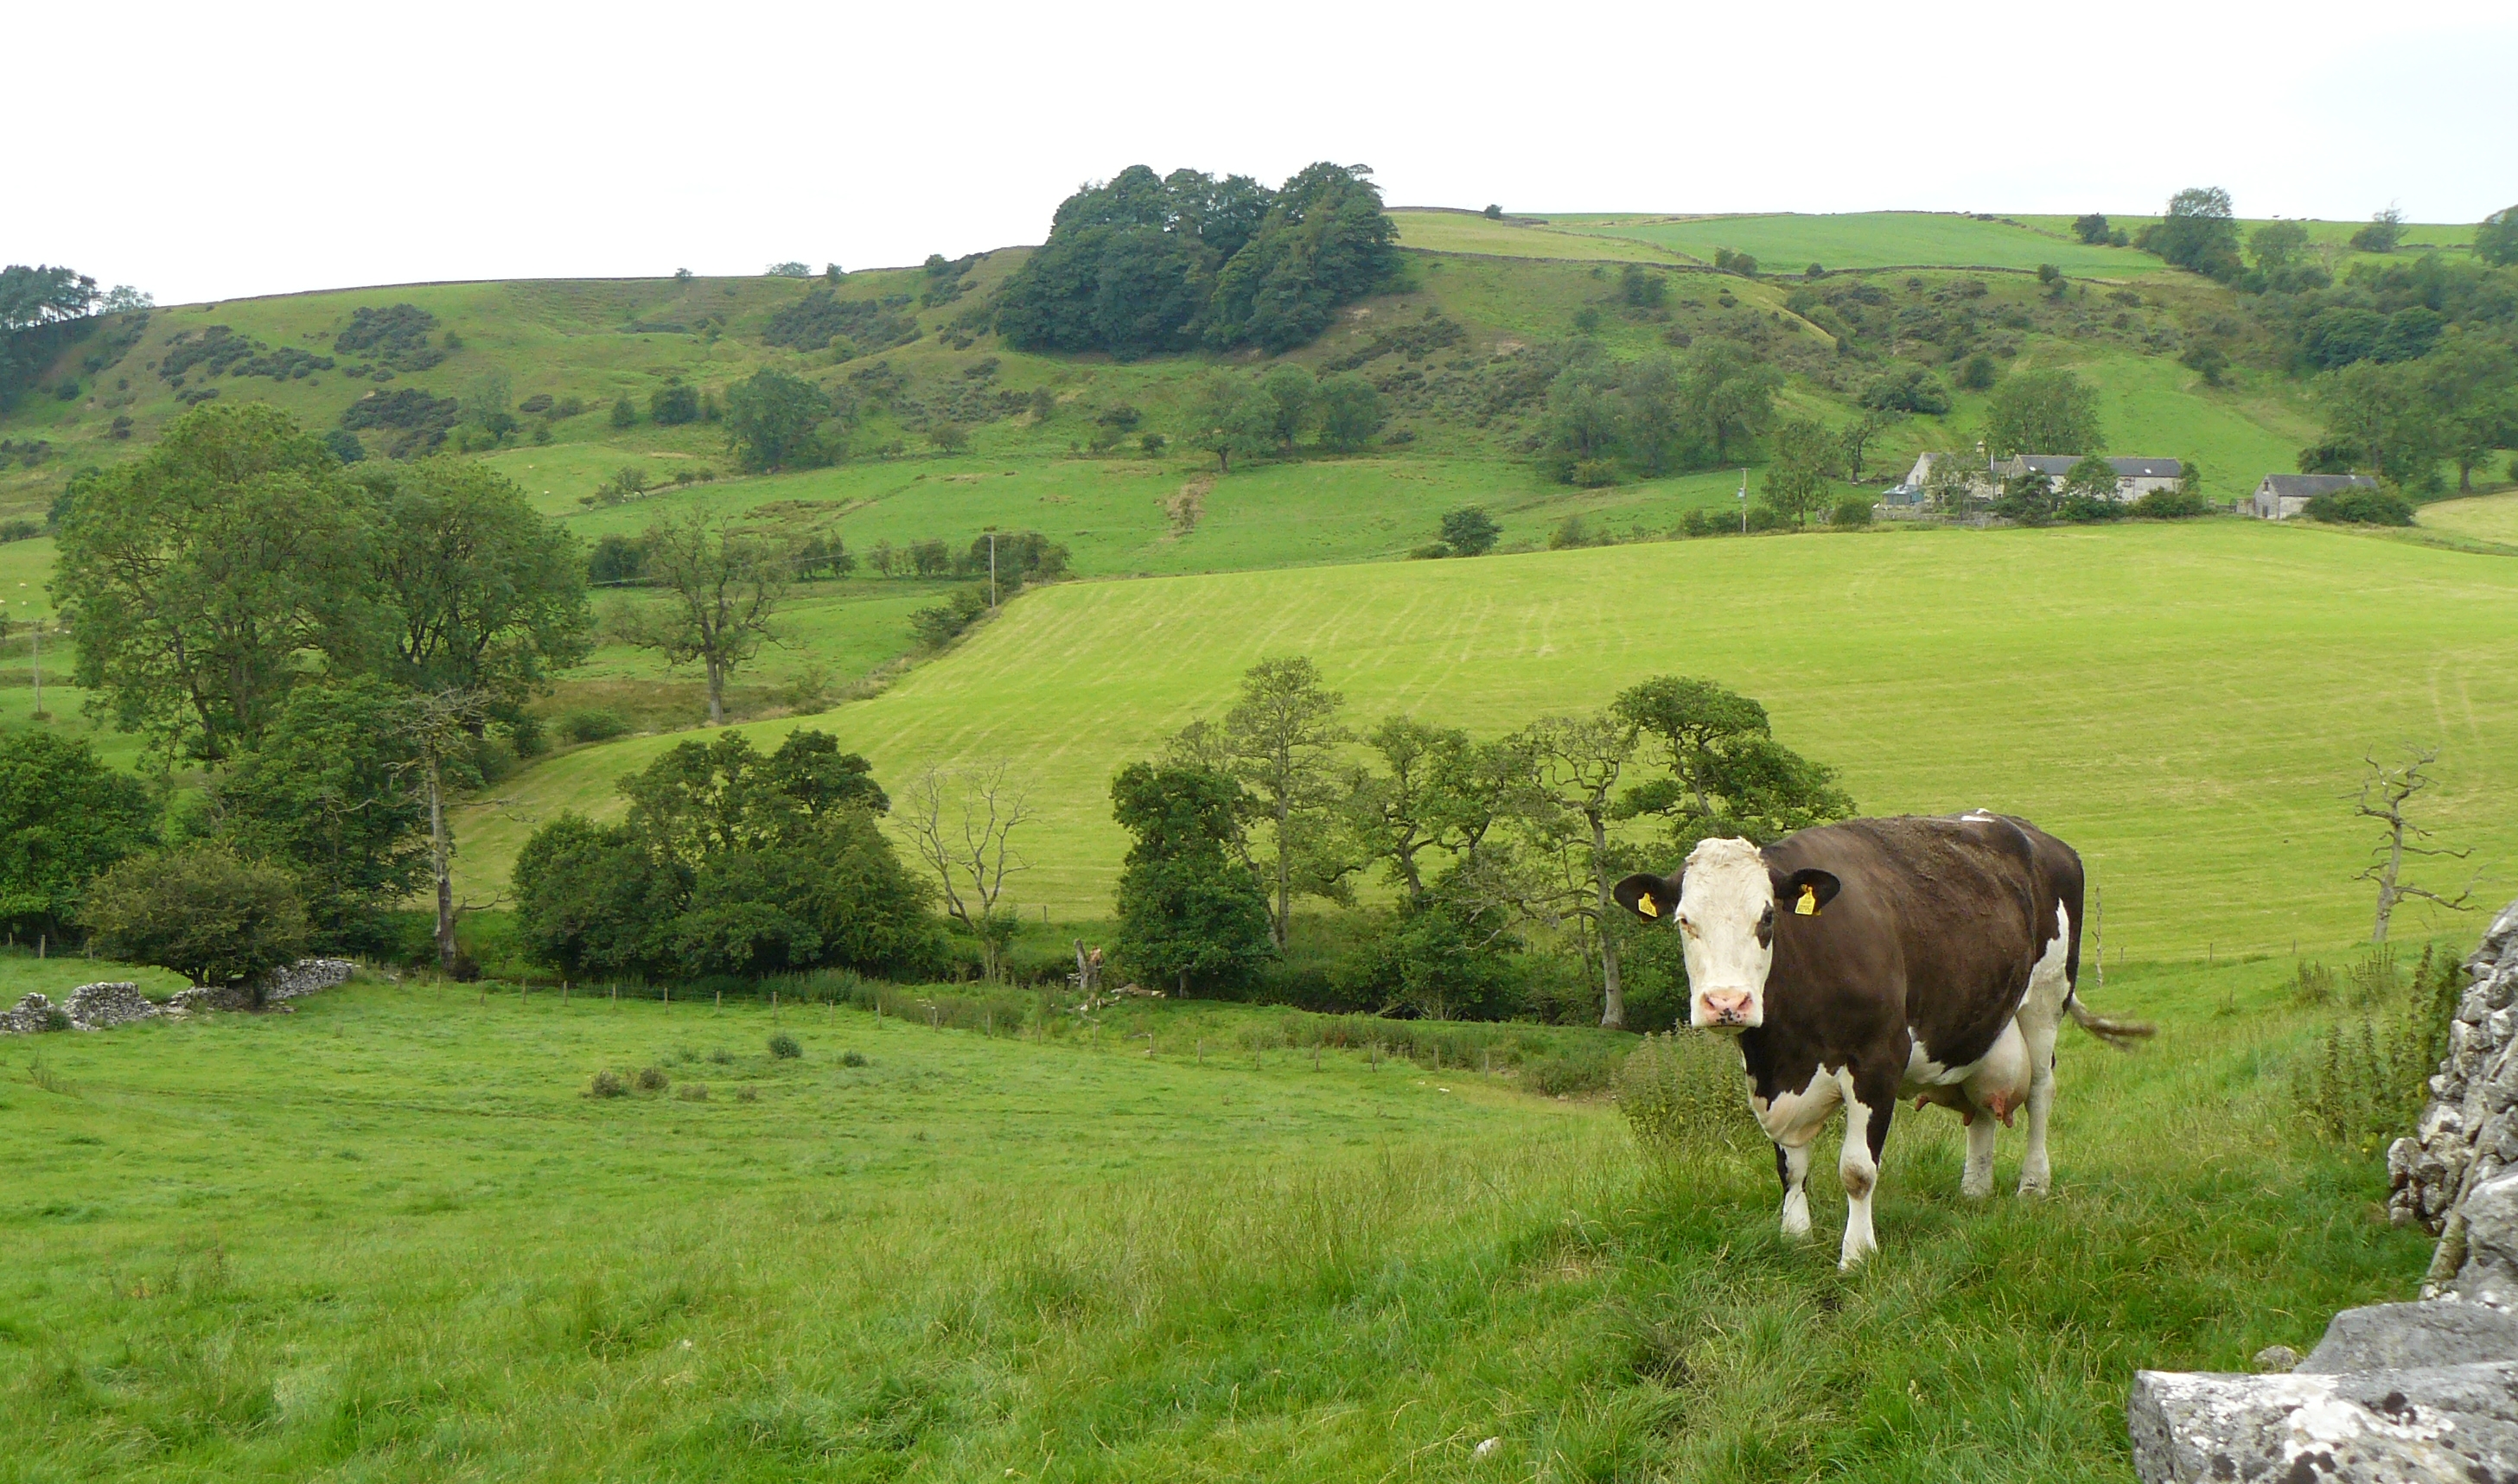
cow, field, pasture, grassland, bovine, green, grazing, natural environment, dairy cow, rural area, meadow, grass, highland, farm, hill, livestock, landscape, plant, cow goat family